Field of Mars (Saint Petersburg)

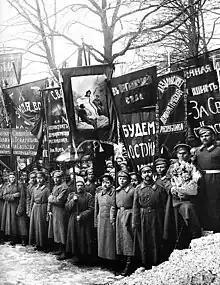
The funerals of those killed during the February Revolution on

After the February Revolution, the Petrograd Soviet decided to create an honorary communal burial ground for those who had been killed in the unrest, and the Field of Mars was selected. An important consideration was the plan to site the putative Constituent Assembly on the Field of Mars, which would then overlook a monument to those who had died in the revolution. Four large graves were dug in the centre of the Field of Mars.